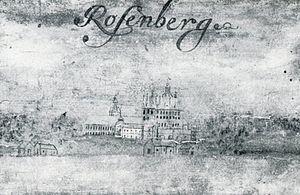
Le château de Rosersberg est situé dans la commune de Sigtuna à une quarantaine de kilomètres au nord de Stockholm en Suède. Il est aujourd'hui l'une des onze résidences officielles de la famille royale de Suède. Il est ouvert au public en été.